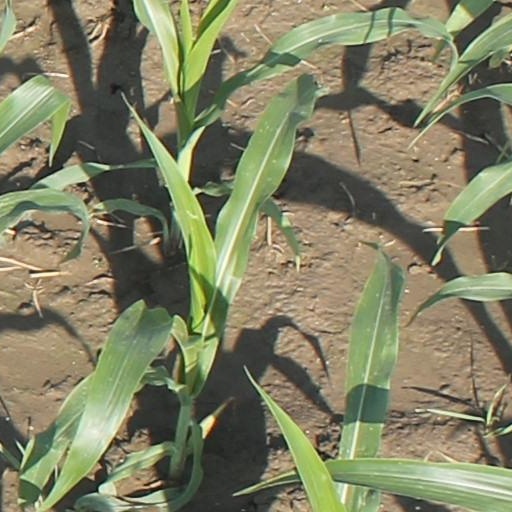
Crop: maize; corn